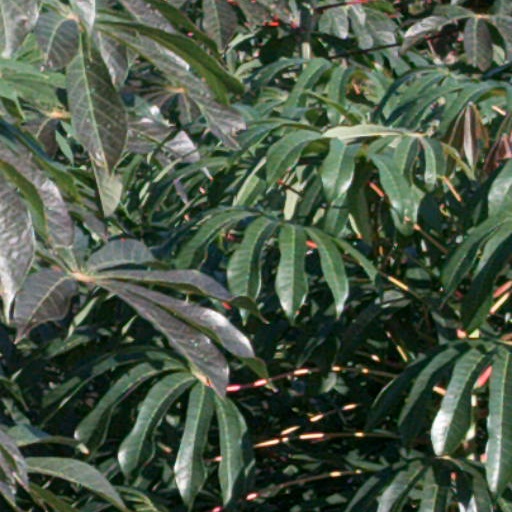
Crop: cassava